Eastern box turtle

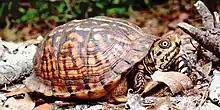
Eastern box turtle in Florida

Eastern box turtles have many uniquely identifying characteristics as part of the box turtle group. While the female's plastron is flat, it is concave in males so the male may fit over the back end of the female's carapace during mating. The front and back of the plastron are connected by a flexible hinge. When in danger, the turtle is able to close the plastron by pulling the hinged sections closely against the carapace, effectively sealing the soft body in bone, hence forming a "box". The shell is made of bone covered by living vascularized tissue and covered with a layer of keratin. This shell is connected to the body through its fused rib cage which makes the shell permanently attached and not removable.